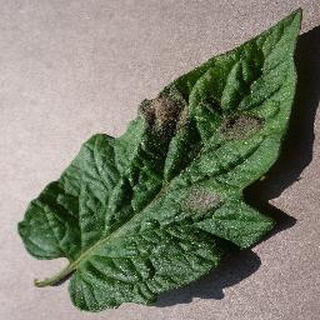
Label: tomato_late_blight